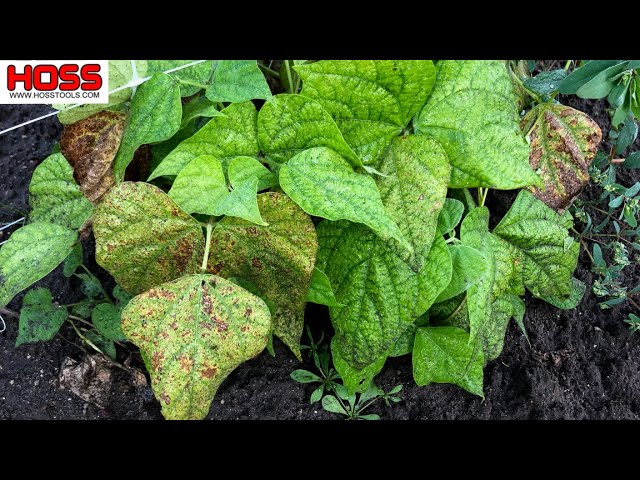
Plant: Bean
Disease: bean rust